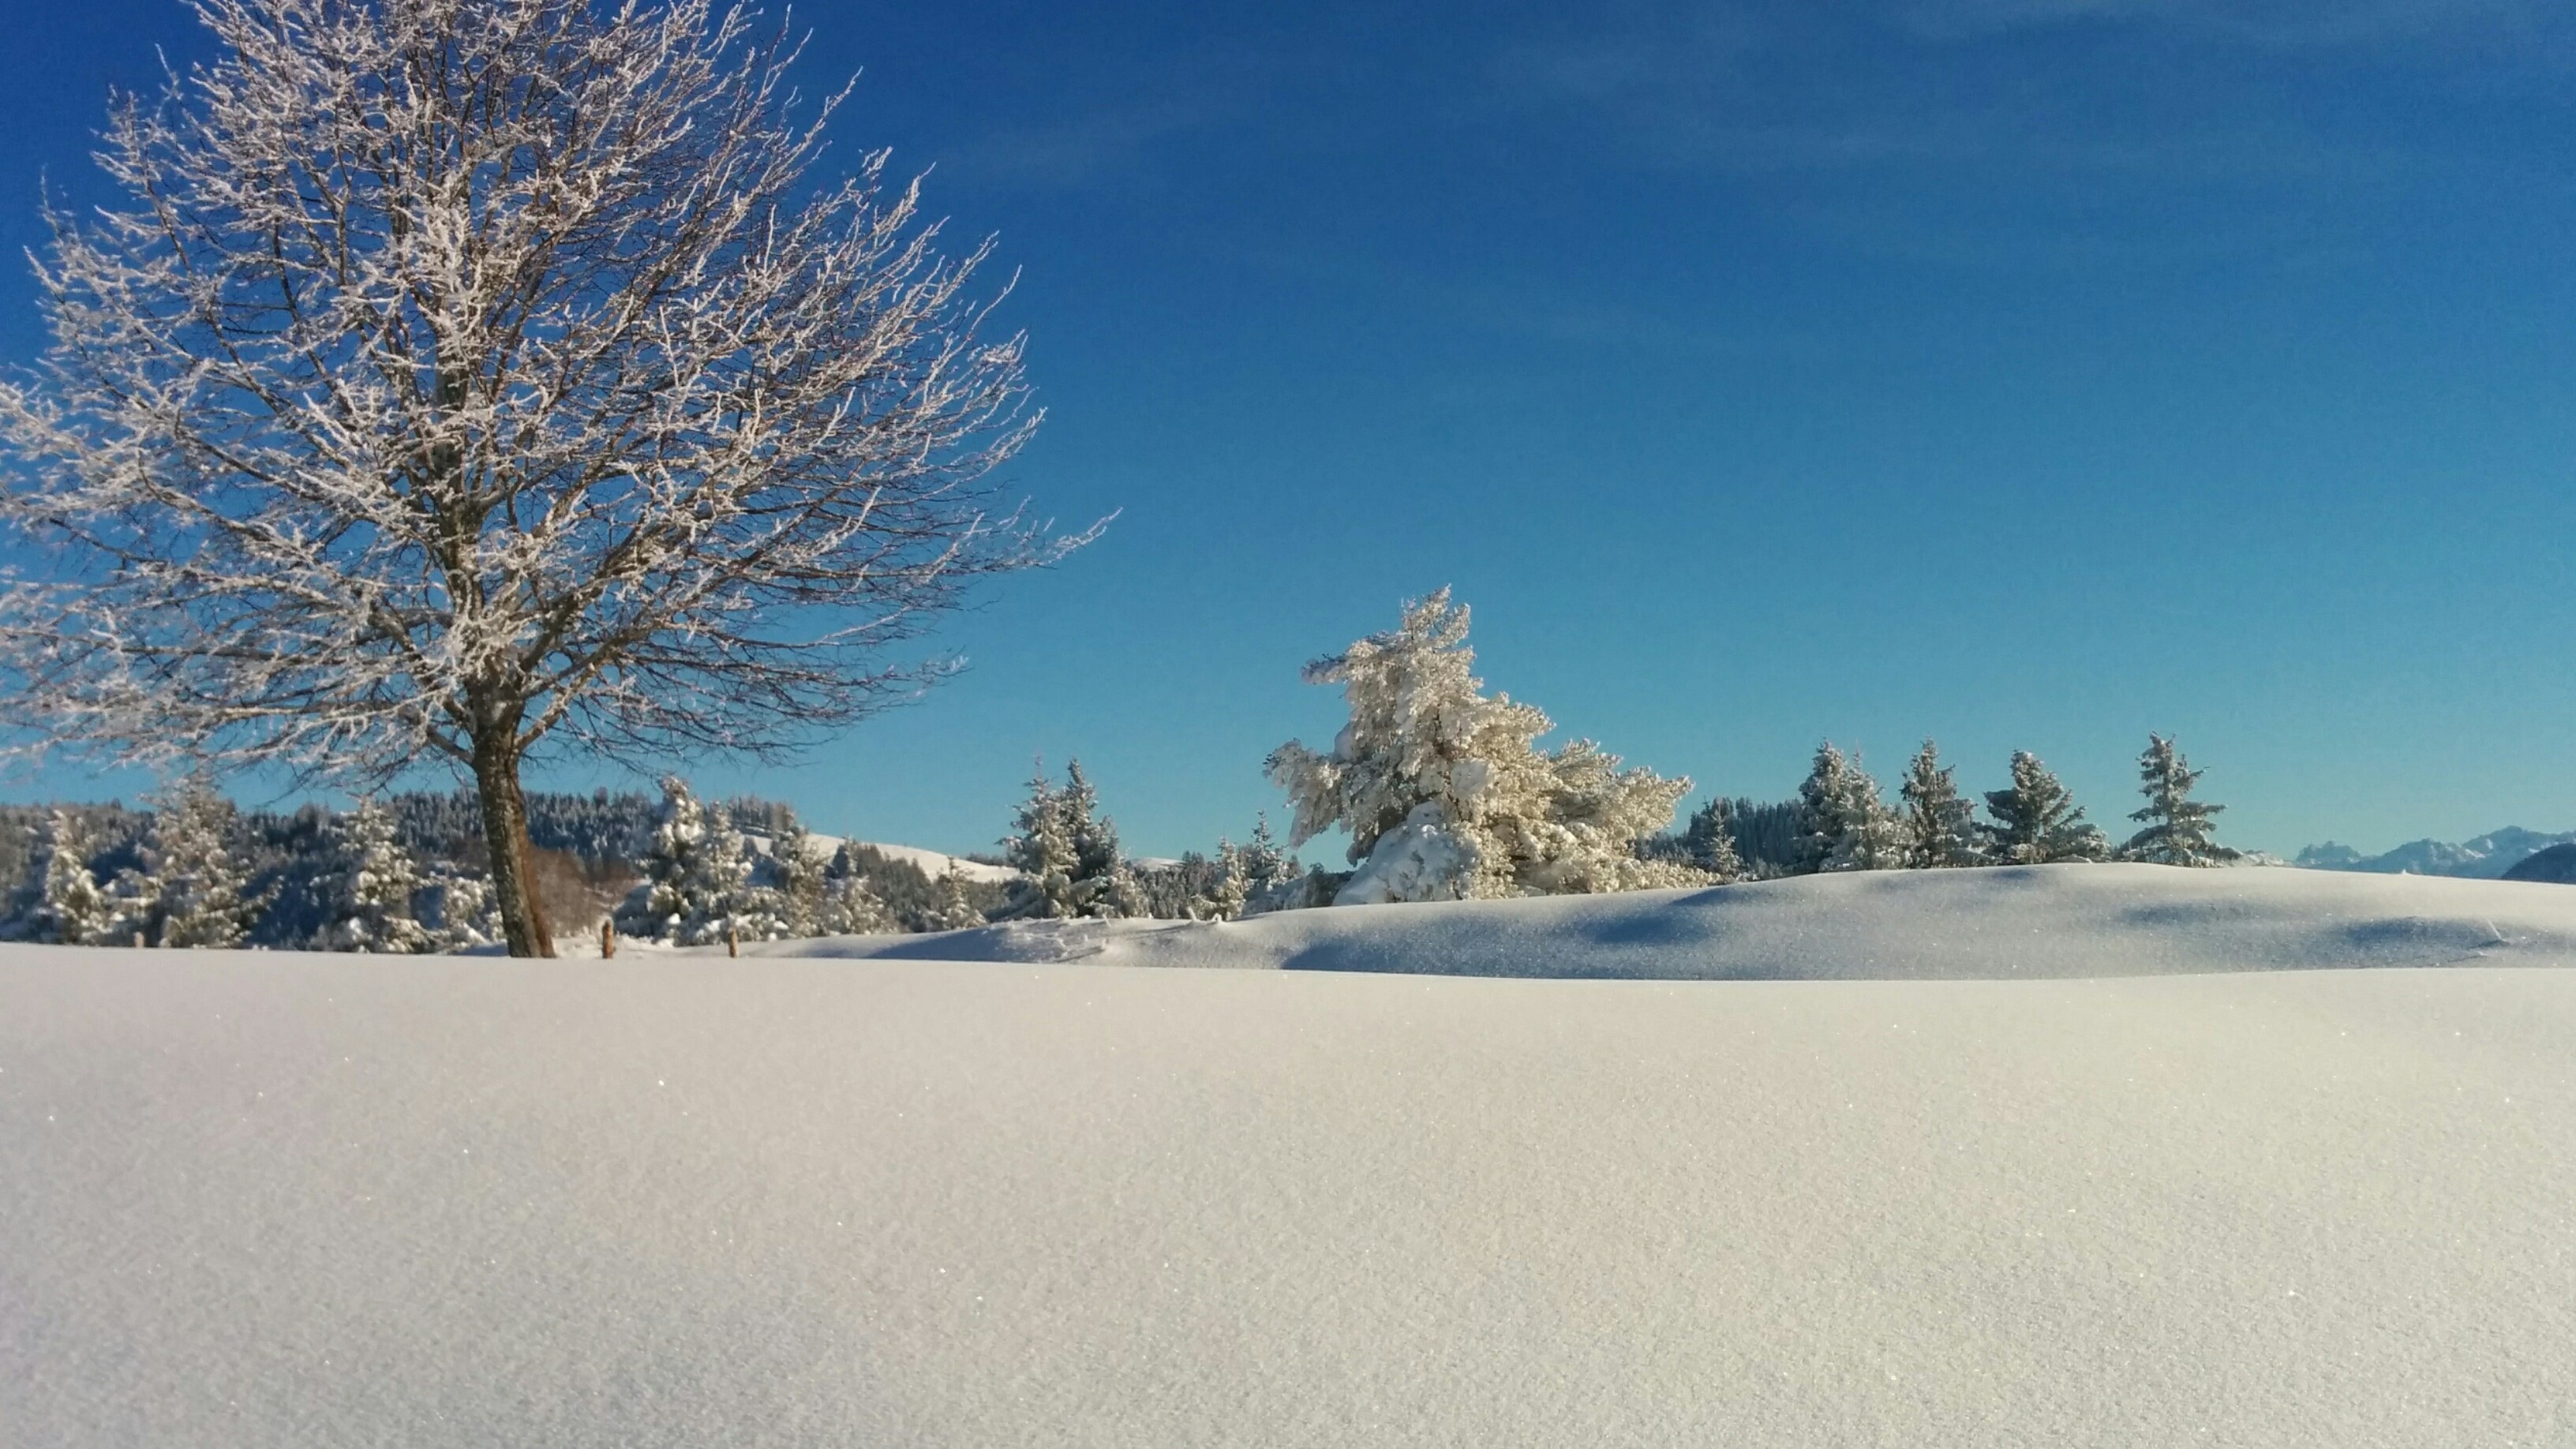
landscape, tree, mountain, snow, winter, white, frost, mountain range, weather, blue, season, plateau, switzerland, habitat, wintry, piste, freezing, natural environment